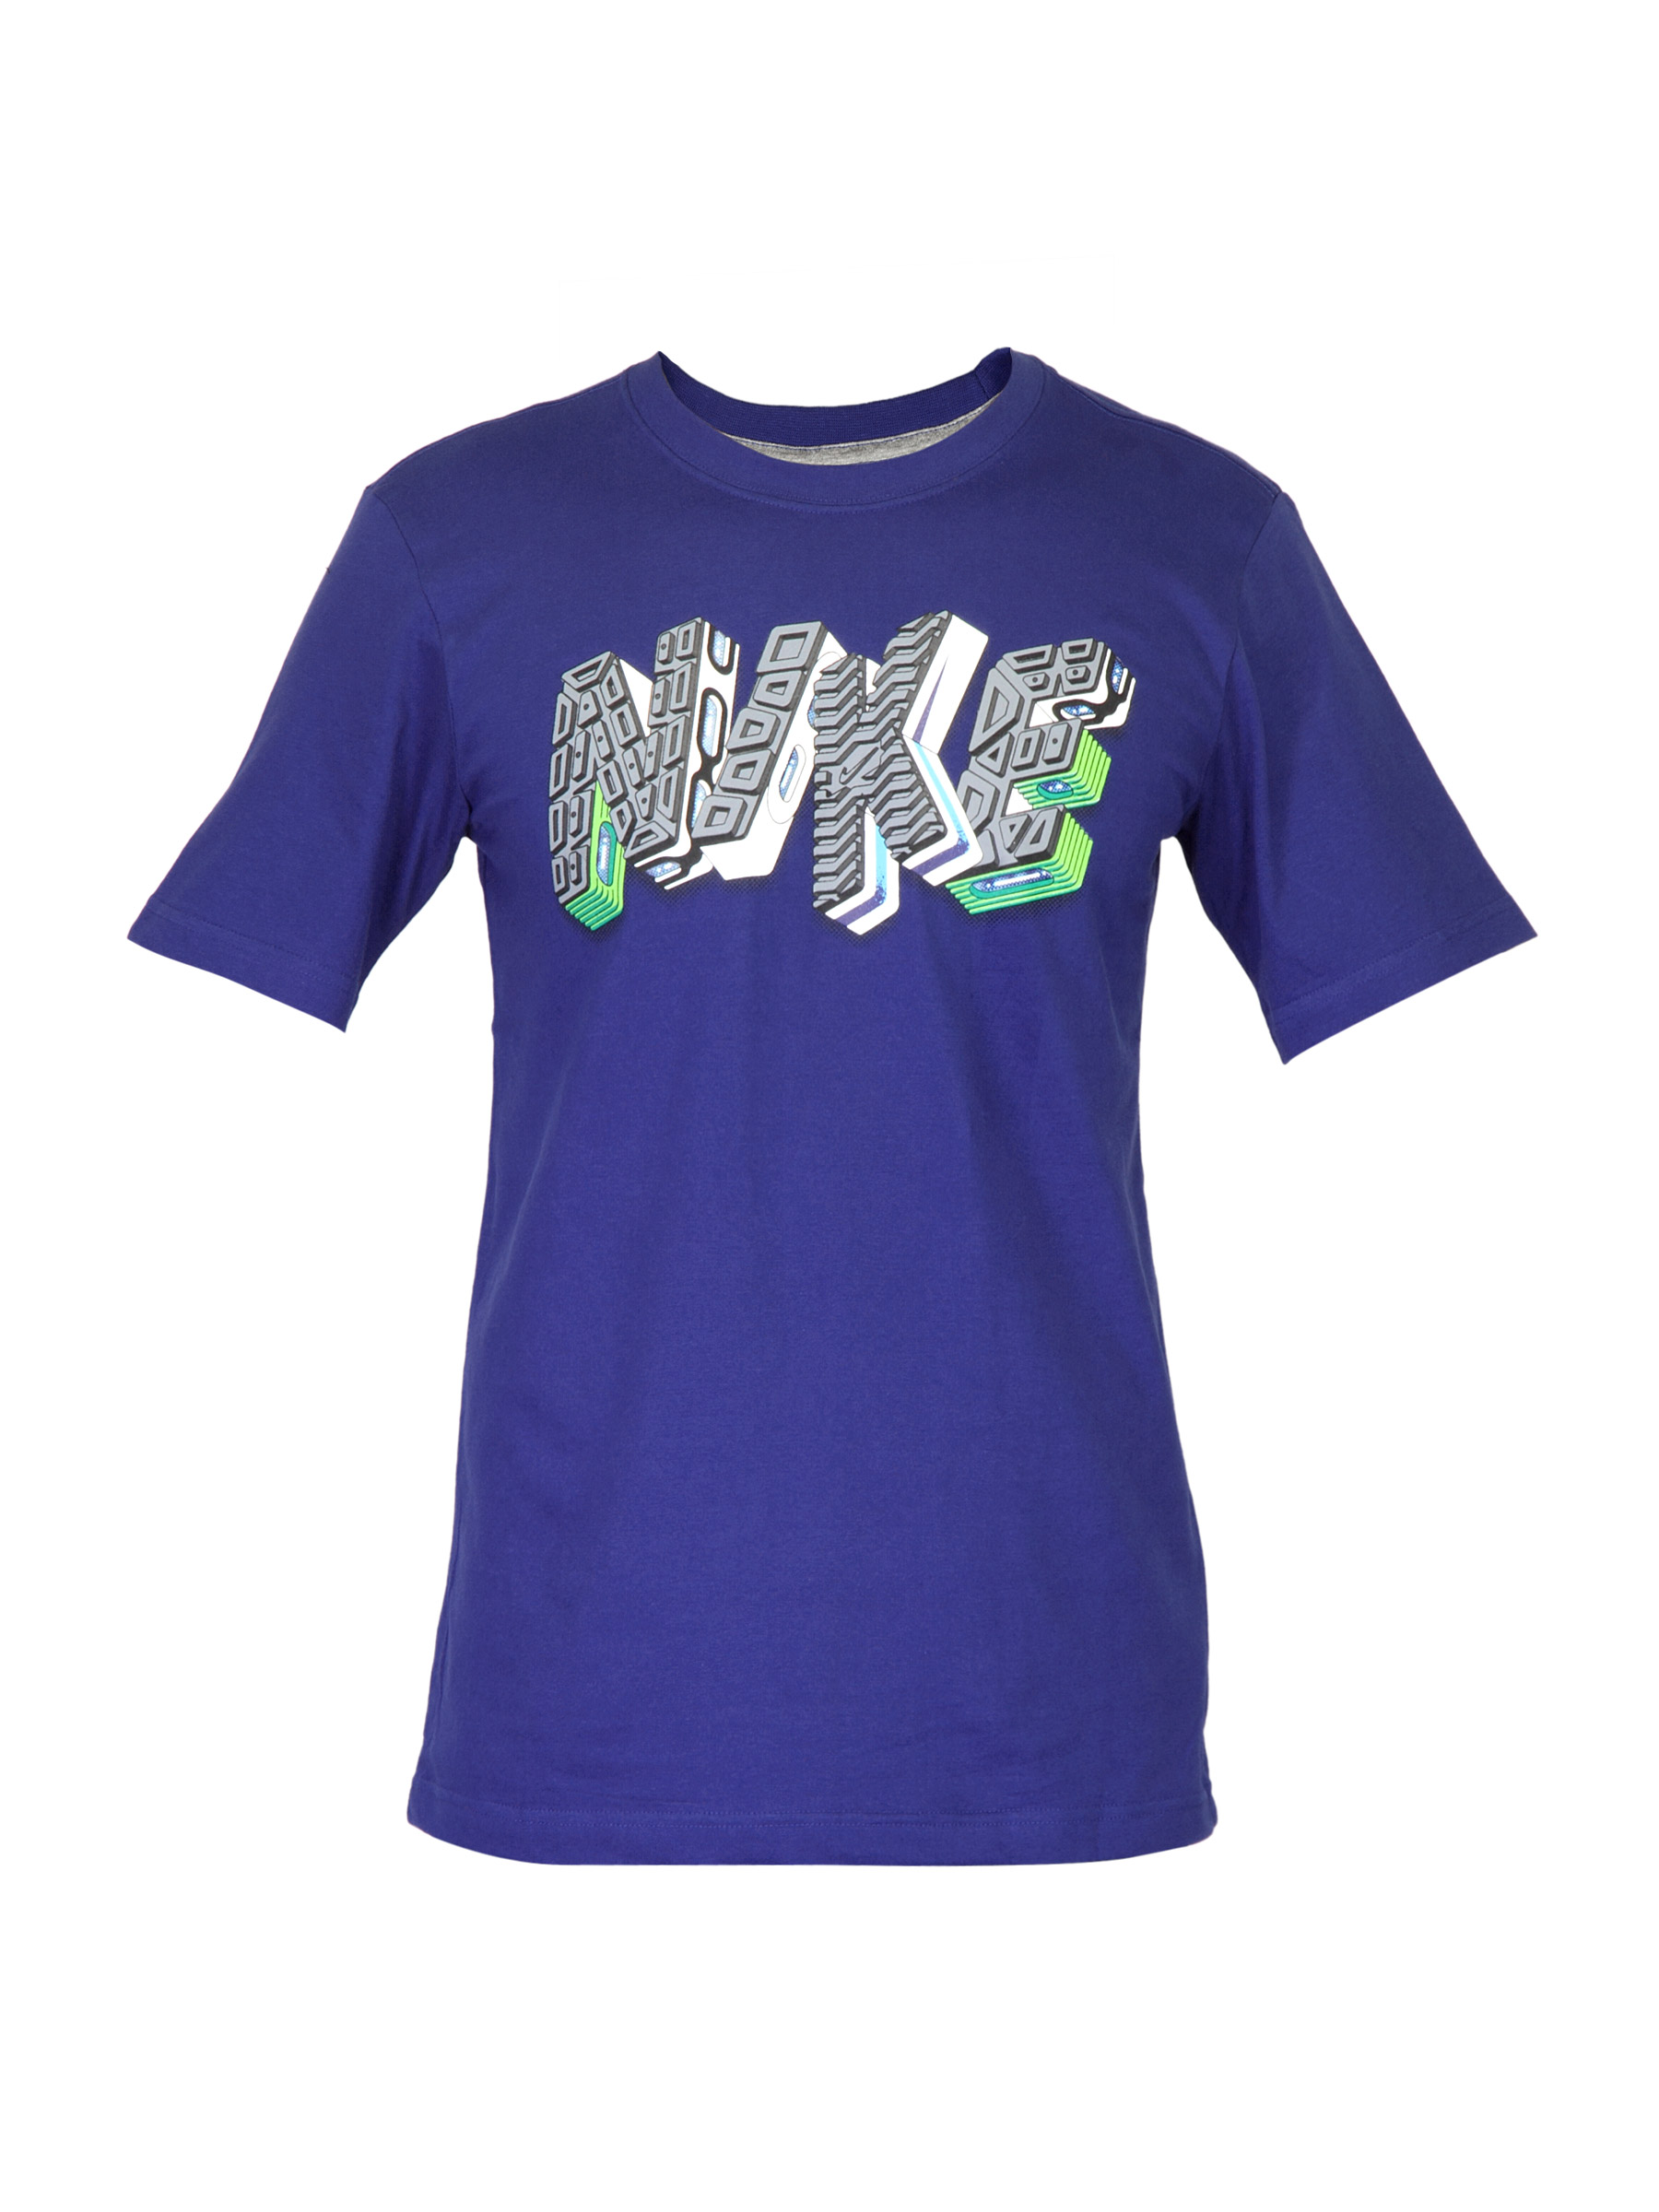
Nike Men Air Bags Blue T-shirt
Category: Apparel / Topwear / Tshirts
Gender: Men
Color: Blue
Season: Summer 2012
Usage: Casual